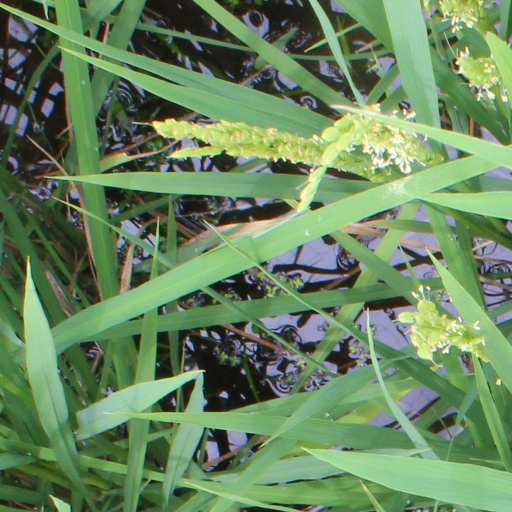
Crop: rice